Alhambra Theatre Glasgow

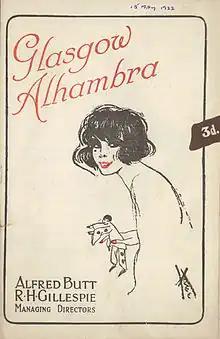
1922 Alhambra Theatre Playbill

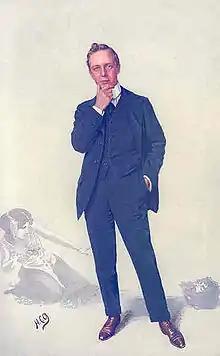
Alfred Butt, founder of the Alhambra Theatre, Glasgow

The Alhambra Theatre, Glasgow opened on 19 December 1910 at the corner of Waterloo Street and Wellington Street, Glasgow under the direction of Sir Alfred Butt and was acknowledged as one of the best equipped theatres in Britain, planned to accommodate 2,800 people.